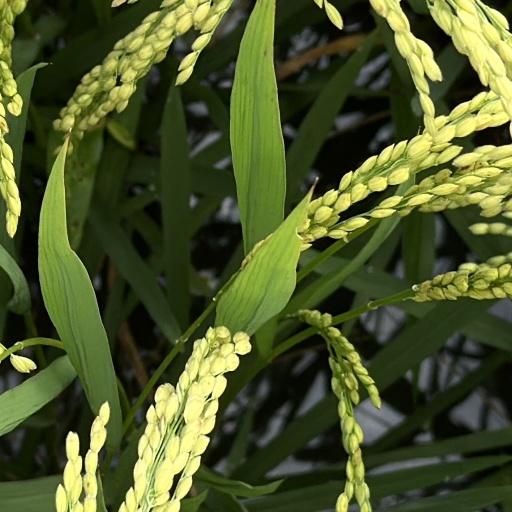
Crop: rice